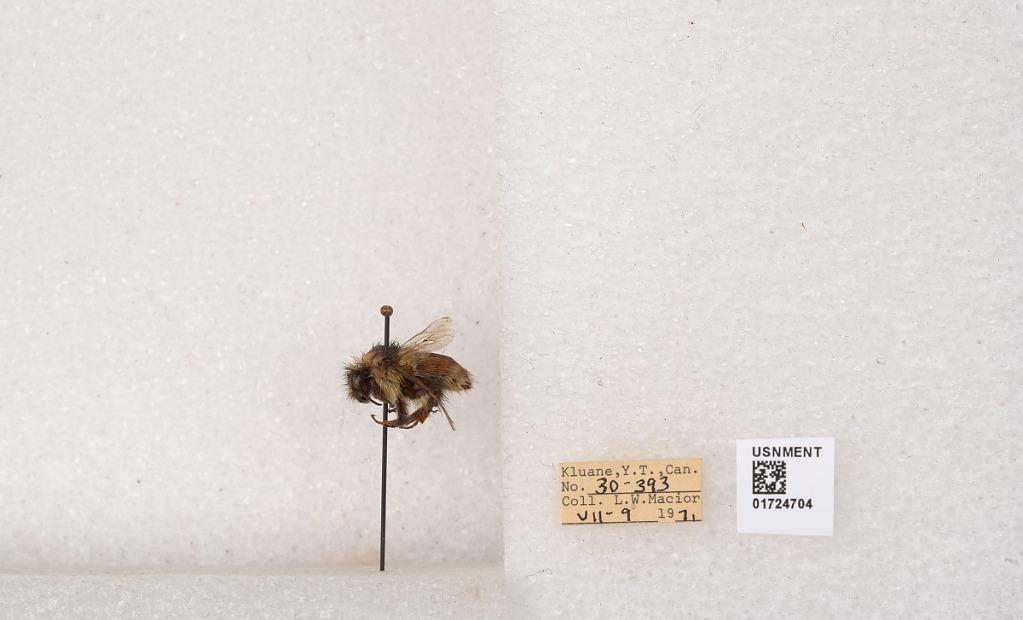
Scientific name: Bombus (Pyrobombus) sylvicola Kirby
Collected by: L. Macior
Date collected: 1971-7-9
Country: Canada
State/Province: Yukon Territory
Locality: Kluane National Park and Reserve
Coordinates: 60.7493, -139.504